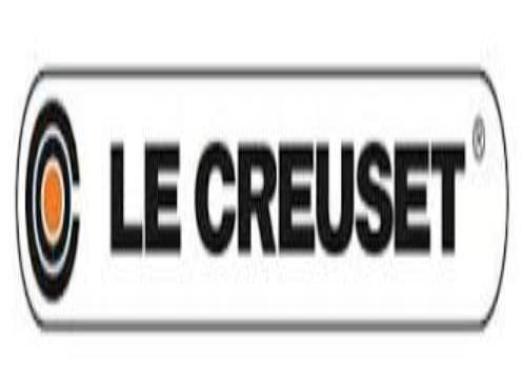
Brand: le creuset
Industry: Necessities